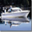
Label: ship